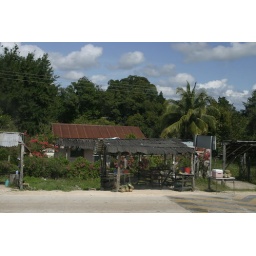
Many street traders hung around the speed bumps on the roads waving bananas and bottled water at cars slowing down.